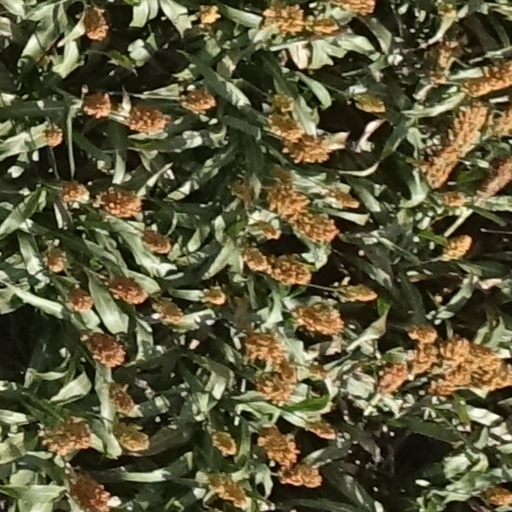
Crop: sorghum